Llandaff

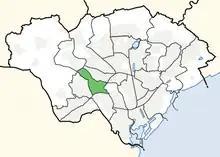
Llandaff electoral ward of Cardiff

Most of the history of Llandaff centres on its role as a religious site. Before the creation of Llandaff Cathedral, it became established as a Christian place of worship in the 6th century AD, probably because of its location as the first firm ground north of the point where the river Taff met the Bristol Channel, and because of its pre-Christian location as a river crossing on a north–south trade route. Evidence of Romano-British ritual burials have been found under the present cathedral. The date of the moving of the cathedral to Llandaff is disputed, but elements of the fabric date from the 12th century, such as the impressive Romanesque Urban Arch, named after the 12th century Bishop, Urban. It has had a history of continual destruction and restoration, as a result of warfare, neglect, and natural disaster. Llandaff has been a focal point of devastating attacks by Owain Glyndŵr and Oliver Cromwell. It was the second most damaged cathedral in the UK (after Coventry Cathedral), following Luftwaffe bombing during World War II, and subsequently restored by the architect George Pace. One of its main modern points of interest is the aluminium figure of "Christ in Majesty" (1954–5), by Jacob Epstein, which is suspended above the nave. In 2007, a lightning strike to its spire sent a surge through the building; which destroyed its organ. Its replacement, the largest to be built in the UK for over 40 years, was inaugurated in 2010.